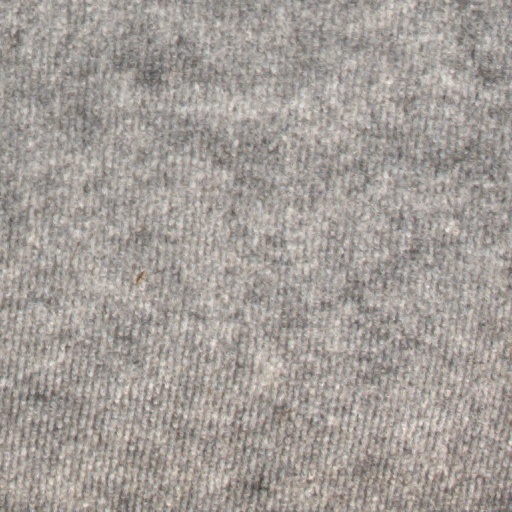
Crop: wheat